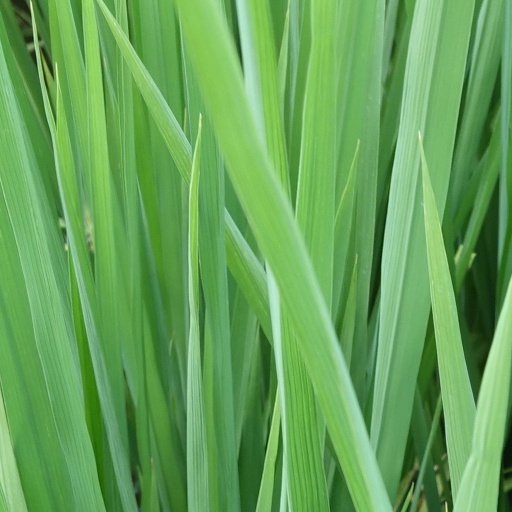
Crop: rice